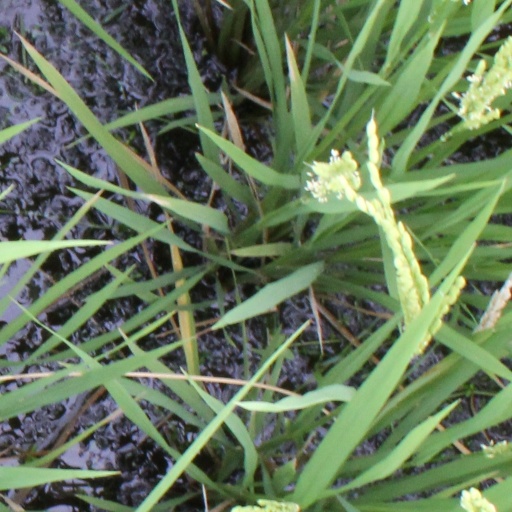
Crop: rice